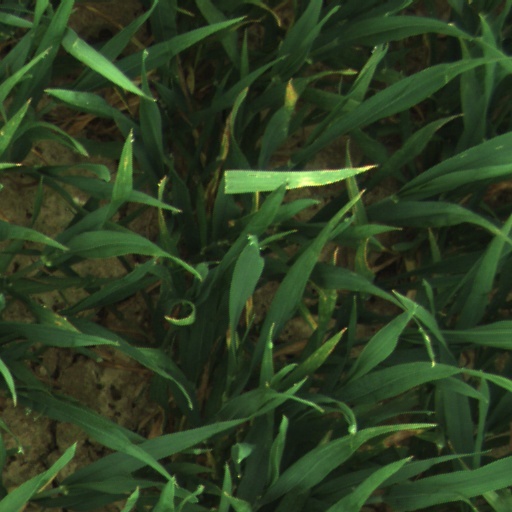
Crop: wheat